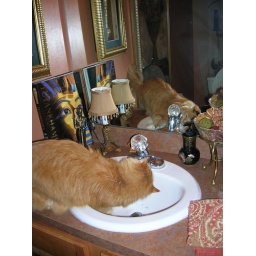
cat in sink